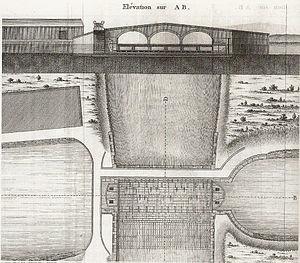
Les ouvrages du Libron forment une structure très particulière sur le canal du Midi. Ils permettent au canal de traverser le fleuve du Libron près d'Agde dans le sud-ouest de la France. Au point d'intersection, le Libron est au niveau de la mer, le canal du Midi étant légèrement au-dessus rendant impossible l'utilisation d'un aqueduc traditionnel. Le problème est aggravé par la propension du Libron à être sujet à des crues soudaines une vingtaine de fois par année. À l'origine, le problème a été résolu par la construction d'un aqueduc sous forme de ponton connu sous le nom de Radeau du Libron qui mettait en œuvre une barge spéciale pour protéger le canal en cas de crue jusqu'à ce qu'il soit remplacé par la structure actuelle en 1855.